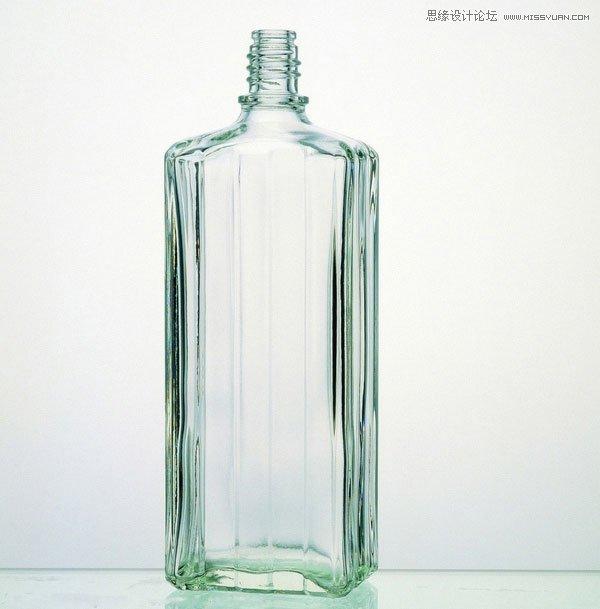
Waste category: glass